Queen Anne, Seattle

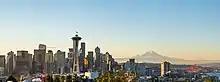
Seattle skyline view from Kerry Park on Queen Anne Hill with Mount Rainier in the background

White settlement of Queen Anne stemmed from the arrival of the Denny Party at West Seattles Alki Point in November 1851. In 1853, David Denny staked a claim to of land the Duwamish called "baba'kwoh", prairies, known today as Lower Queen Anne, and bounded by Elliott Bay to the west, Lake Union to the east, Mercer Street to the north, and Denny Way to the south. Denny called the area "Potlach Meadows". Development of the hill, called at various times North Seattle, Galer Hill, and Eden Hill, was slow. Then an 1875 windstorm flattened thousands of trees on Queen Anne, making the previously dense forest more appealing for settlement. The hill began to be called "Queen Anne" by 1885, after the Queen Anne style houses that dominated the area. The arrival of the Northern Pacific Railway (1883) and the Seattle, Lake Shore and Eastern Railway (1887), the Great Seattle Fire of 1889, and the opening of three cable car lines to the top of the hill starting in 1890, including the Queen Anne Counterbalance, further encouraged residential and business development.